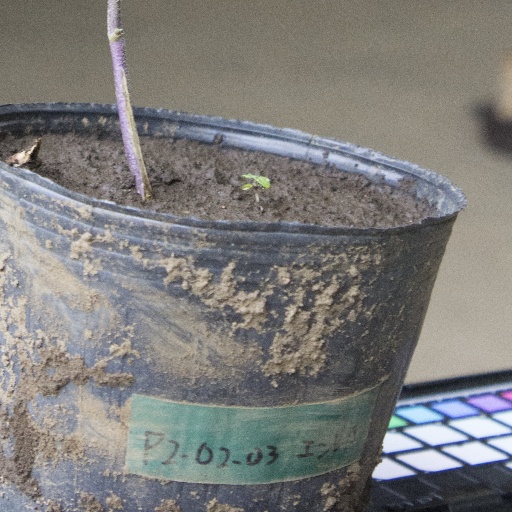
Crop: soybean